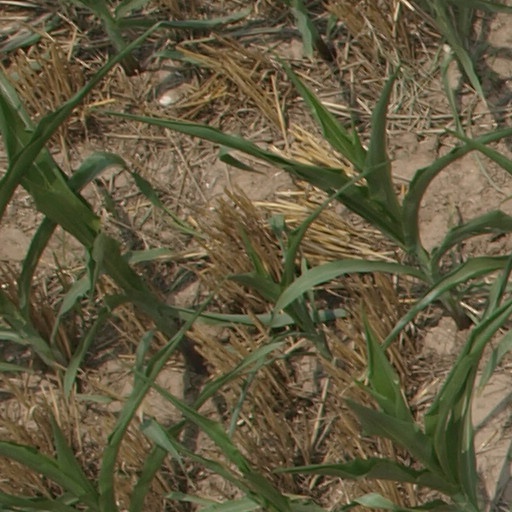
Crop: maize; corn